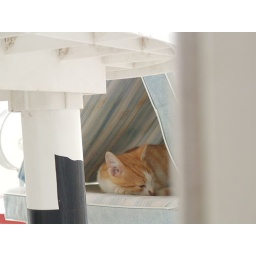
Loy sleepping in chair house